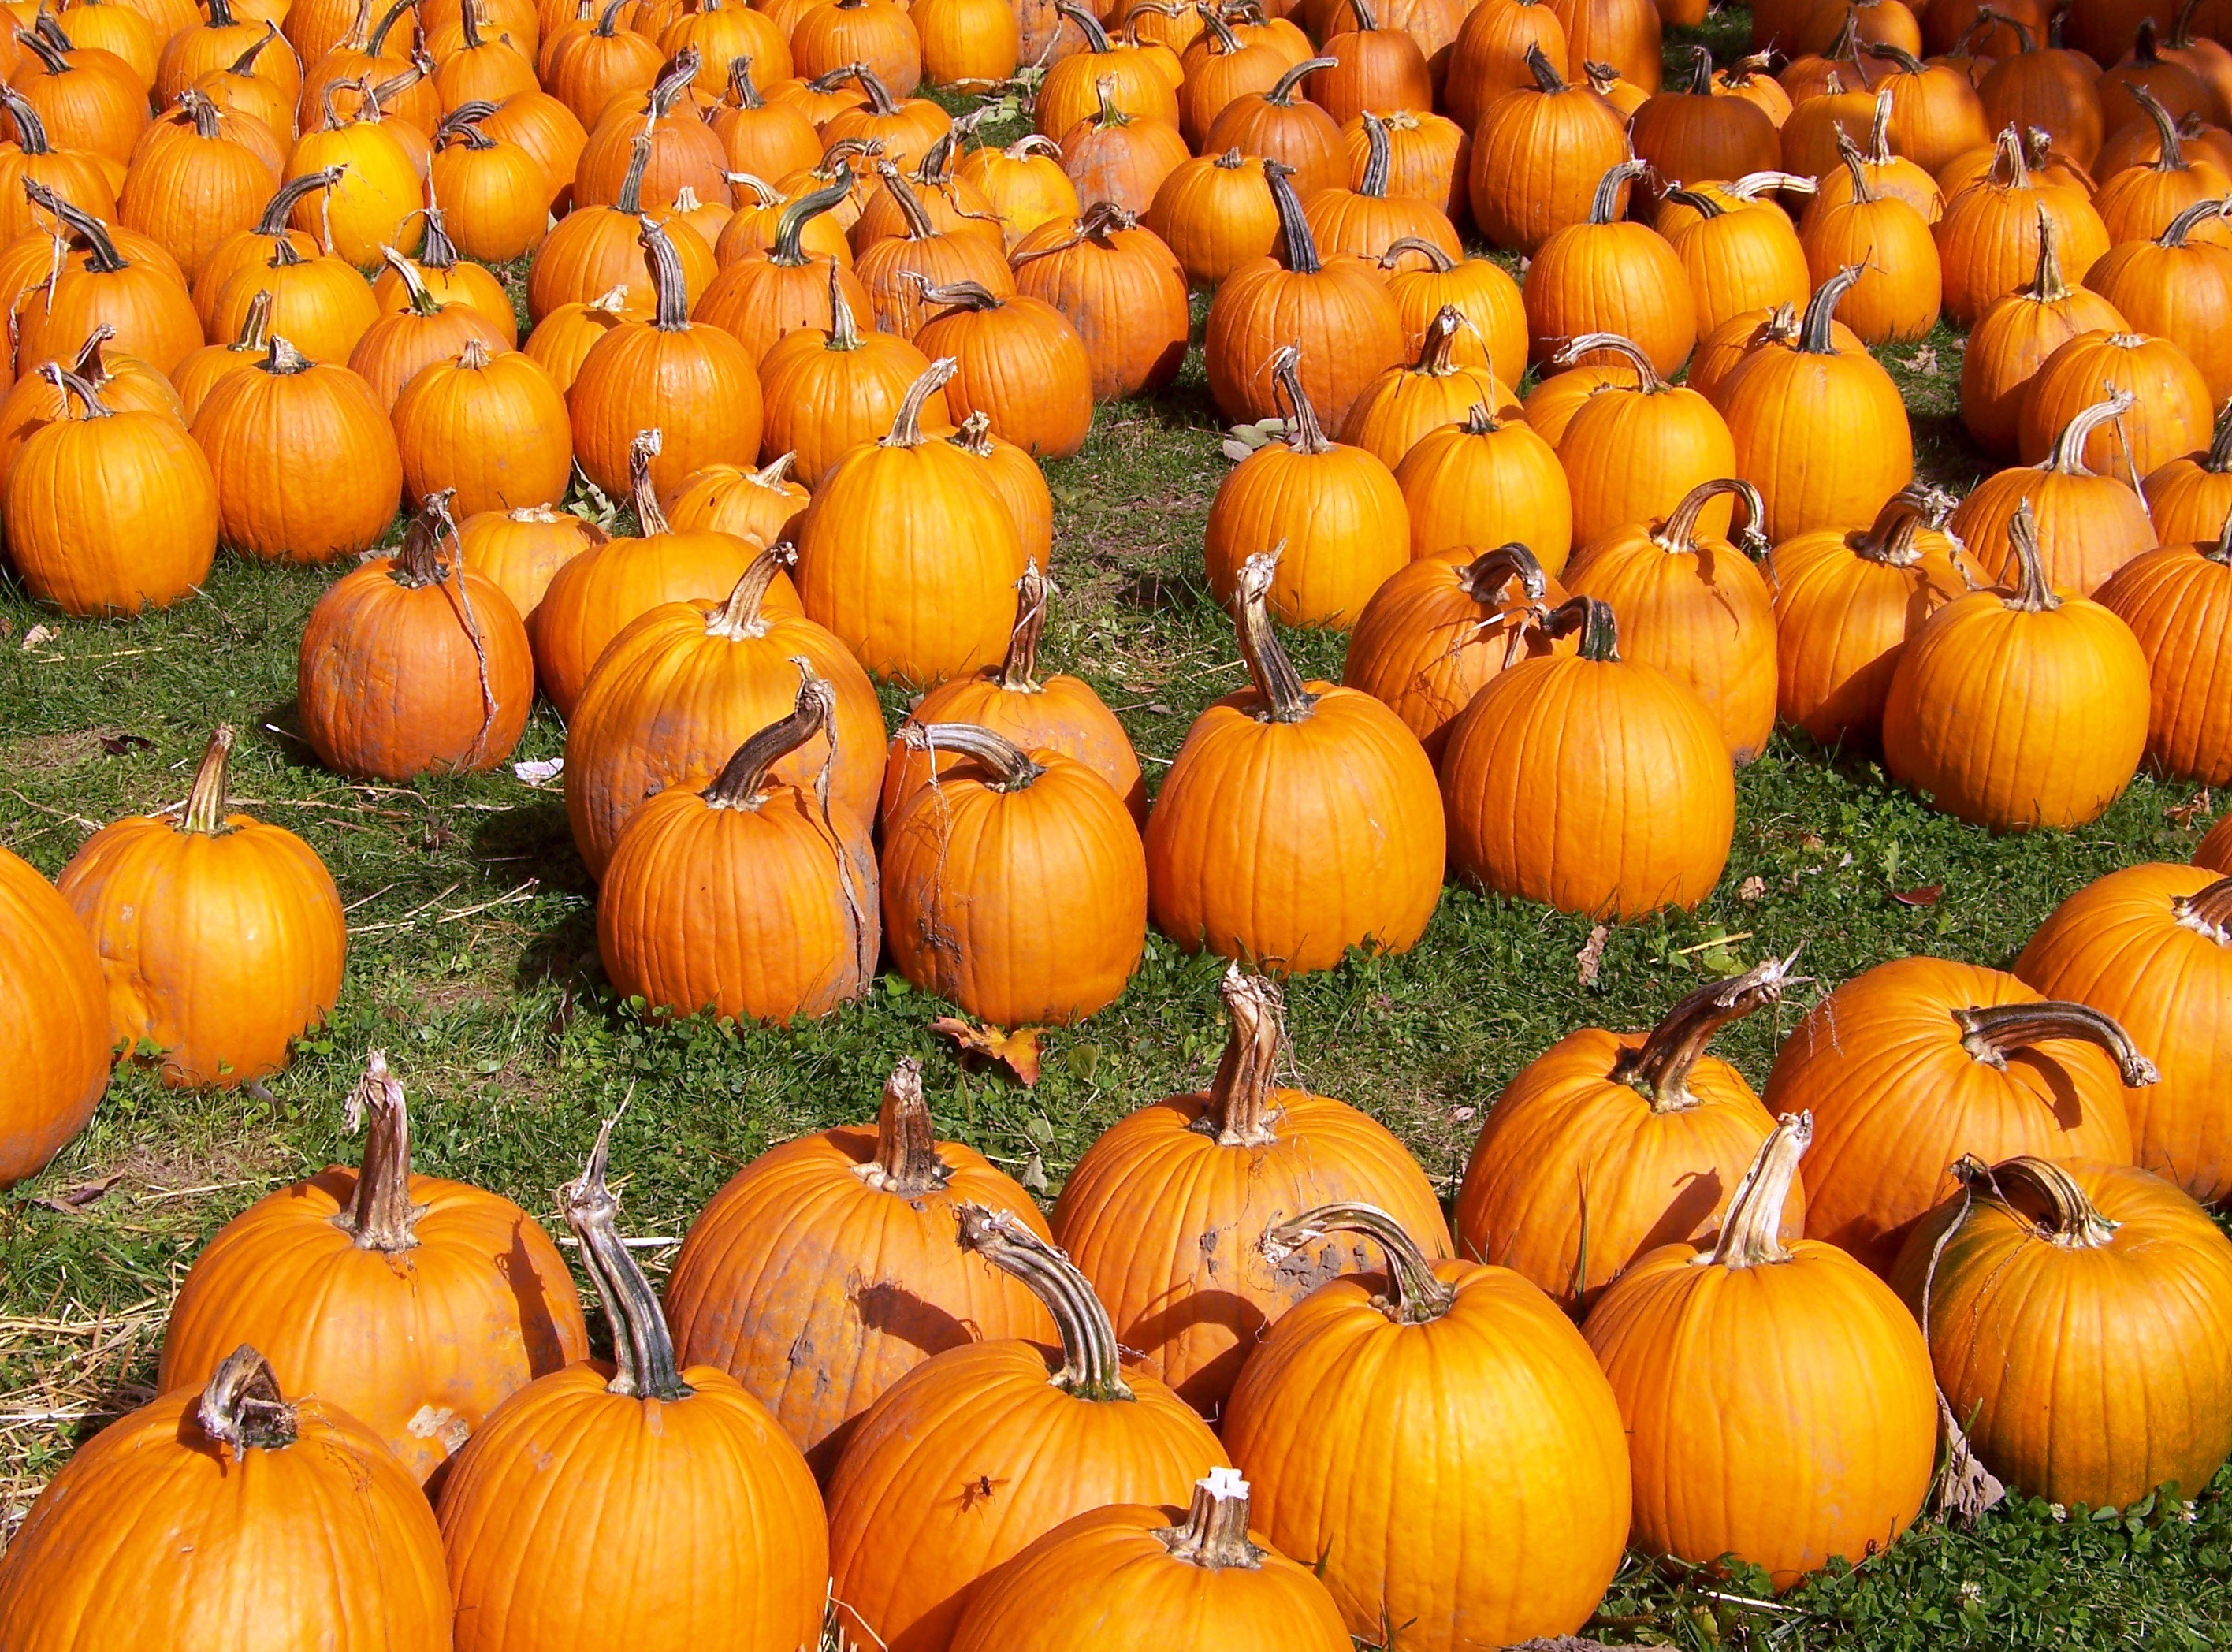
plant, fall, orange, food, harvest, produce, vegetable, autumn, pumpkin, halloween, holiday, season, thanksgiving, vegetables, seasonal, calabaza, november, october, pumpkins, winter squash